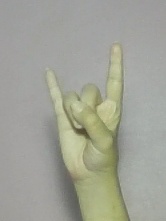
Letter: la